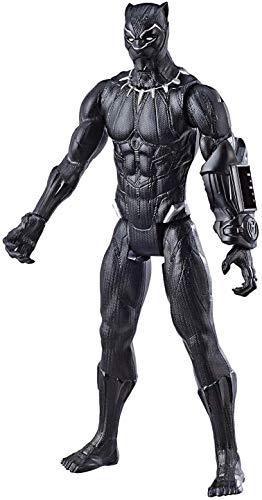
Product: Avengers Marvel Endgame Titan Hero Series Black Panther 12" Action Figure, Brown/A
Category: Toys & Games | Toy Figures & Playsets | Action Figures
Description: Marvel movie-inspired design – fans can imagine the action-packed scenes of the Marvel universe with this black Panther figure, inspired by the black Panther movie.
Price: $9.99
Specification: ProductDimensions:2x4x12inches|ItemWeight:7.8ounces|ShippingWeight:8.6ounces(Viewshippingratesandpolicies)|ASIN:B07H9RSKG6|Itemmodelnumber:E5875AC2|Manufacturerrecommendedage:4yearsandup